Vibhavadi Rangsit Road

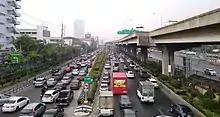
Part of Vibhavadi Rangsit Road, with Don Mueang Tollway visible to the right

It is named in honor of HRH Princess Vibhavadi Rangsit (1920–1977), a well-known Thai novelist who dedicated the final decade of her life to developing rural Southern Thailand, and was killed in an attack by insurgents while trying to rescue injured Border Patrol police. Prior to the renaming of Highway No. 31 as Vibhavadi Rangsit Road, it was commonly known as "Superhighway Road" ("Thanon Superhighway").